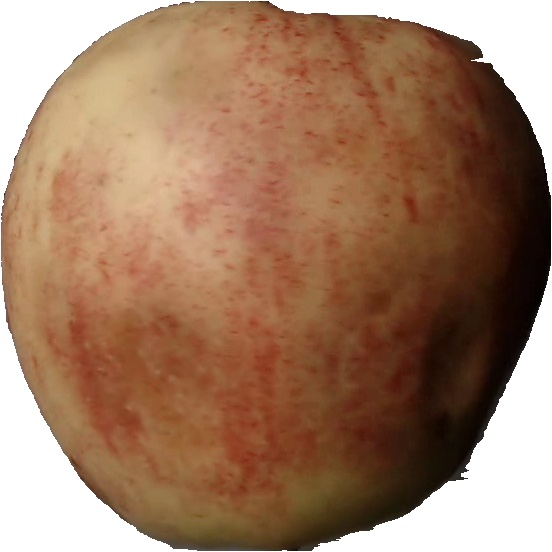
Label: apple_red_3